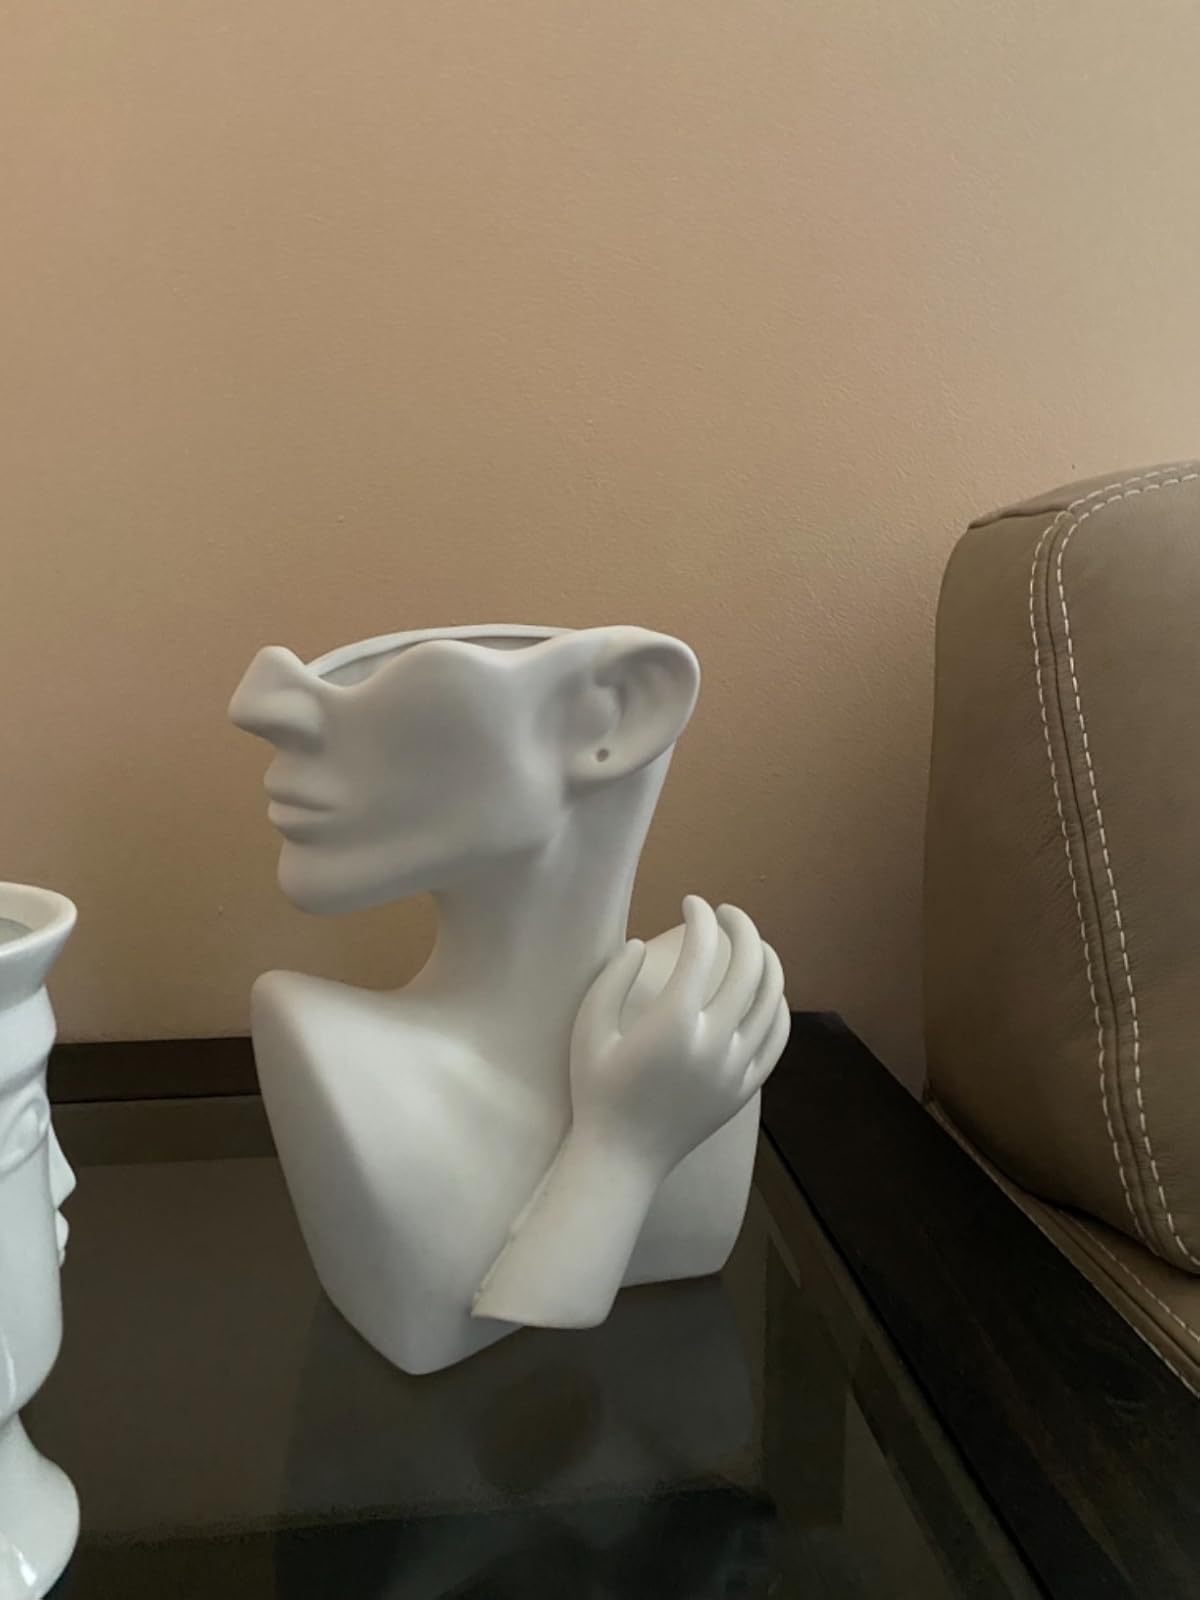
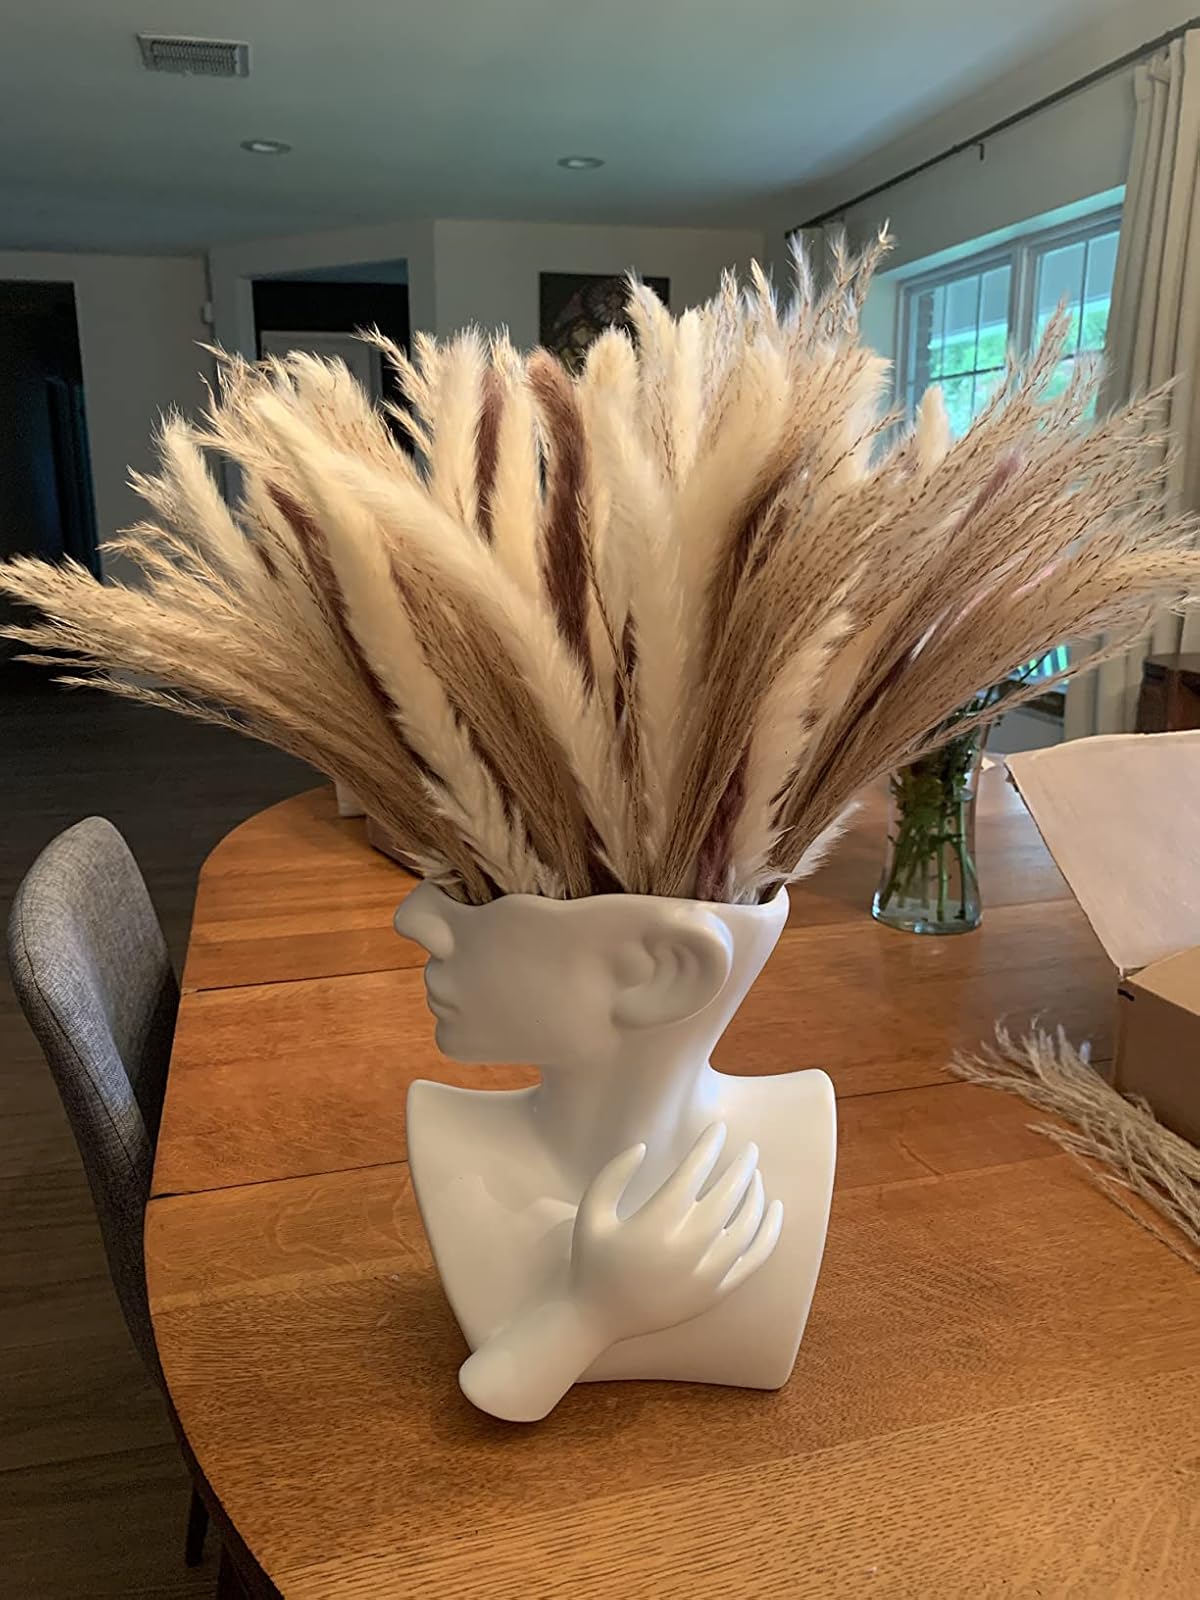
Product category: vase
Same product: yes